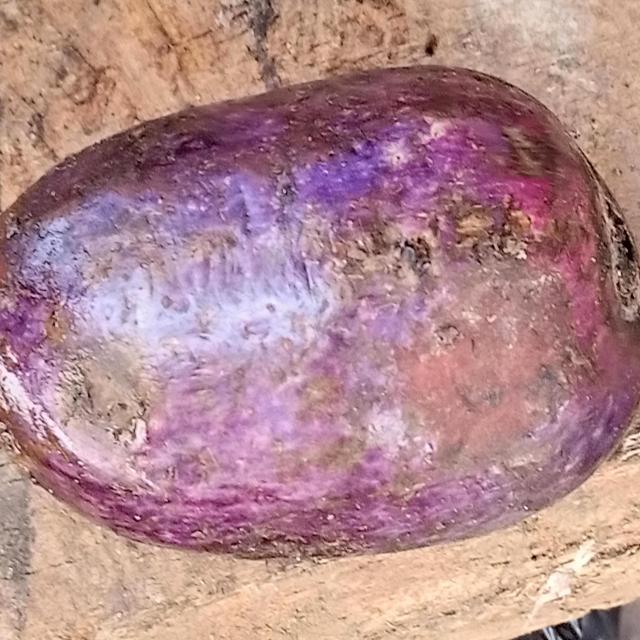
Plum grade: unripe